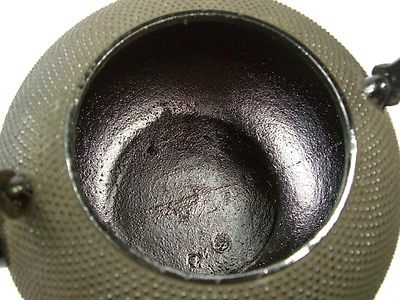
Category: kettle